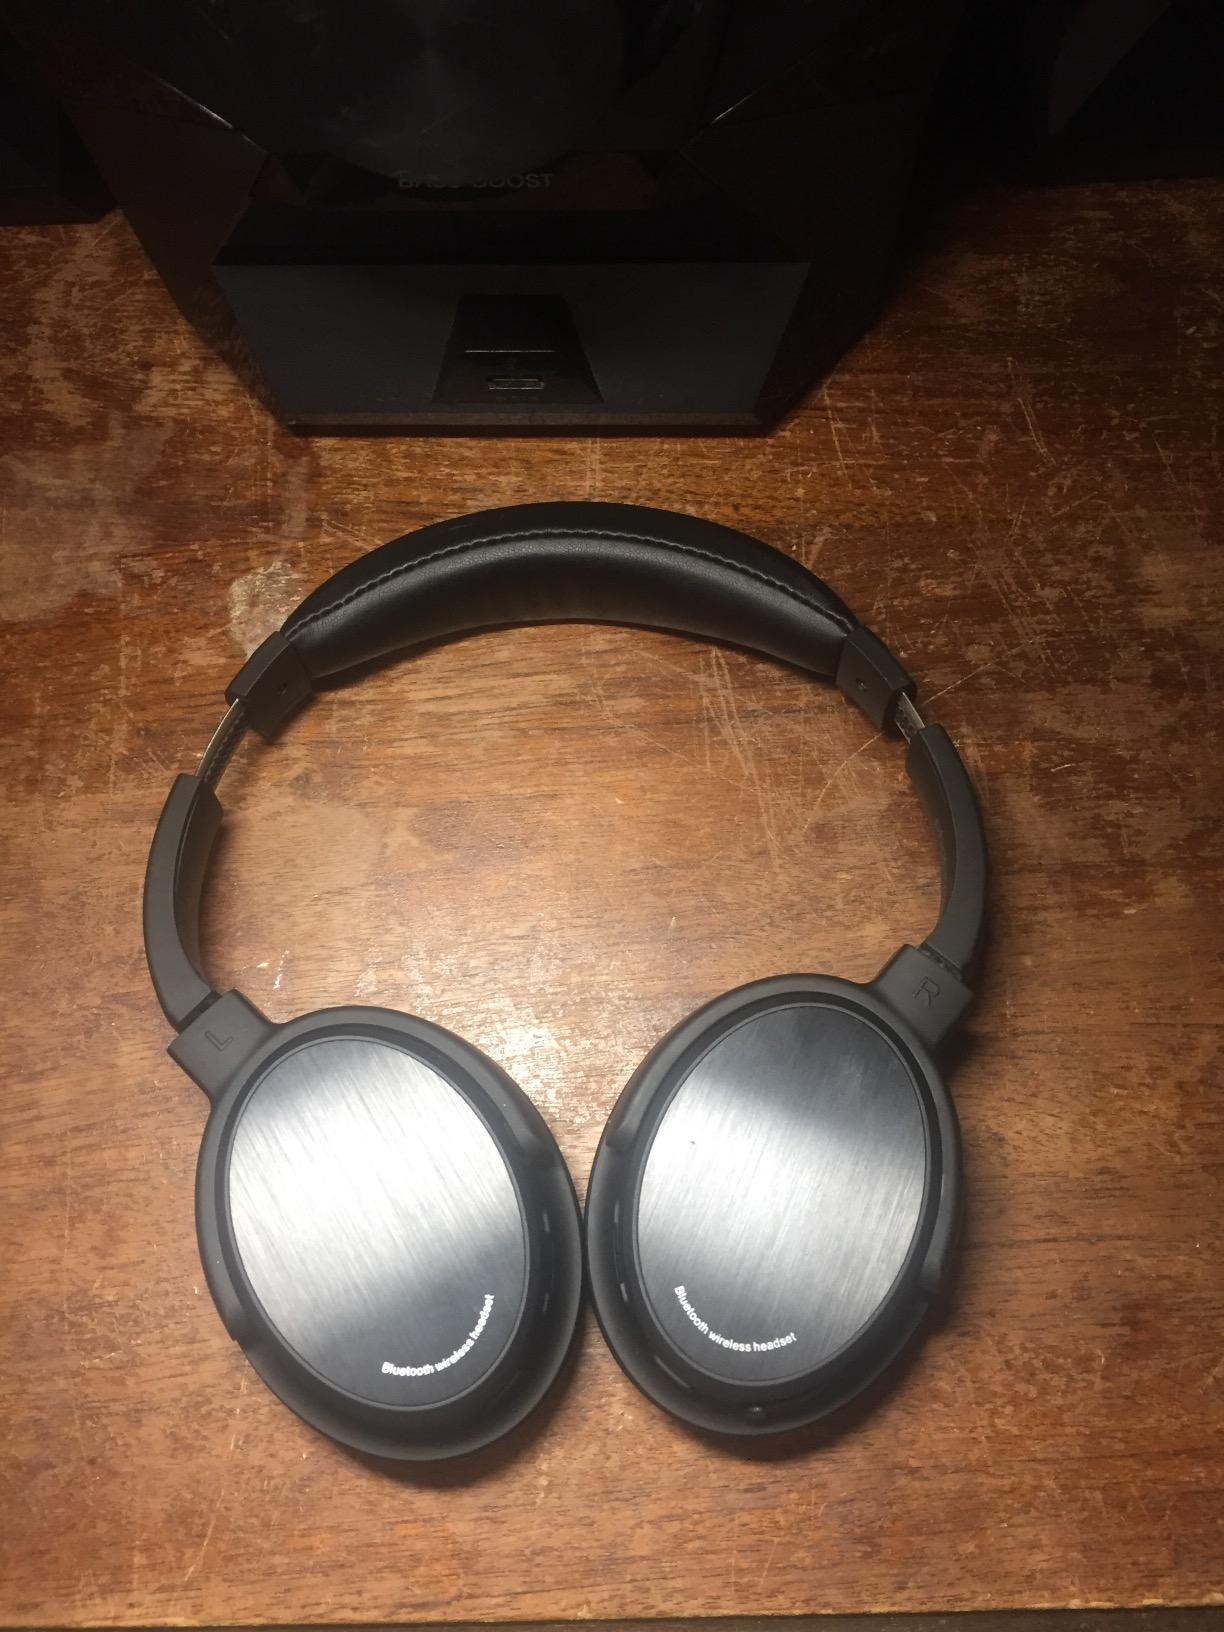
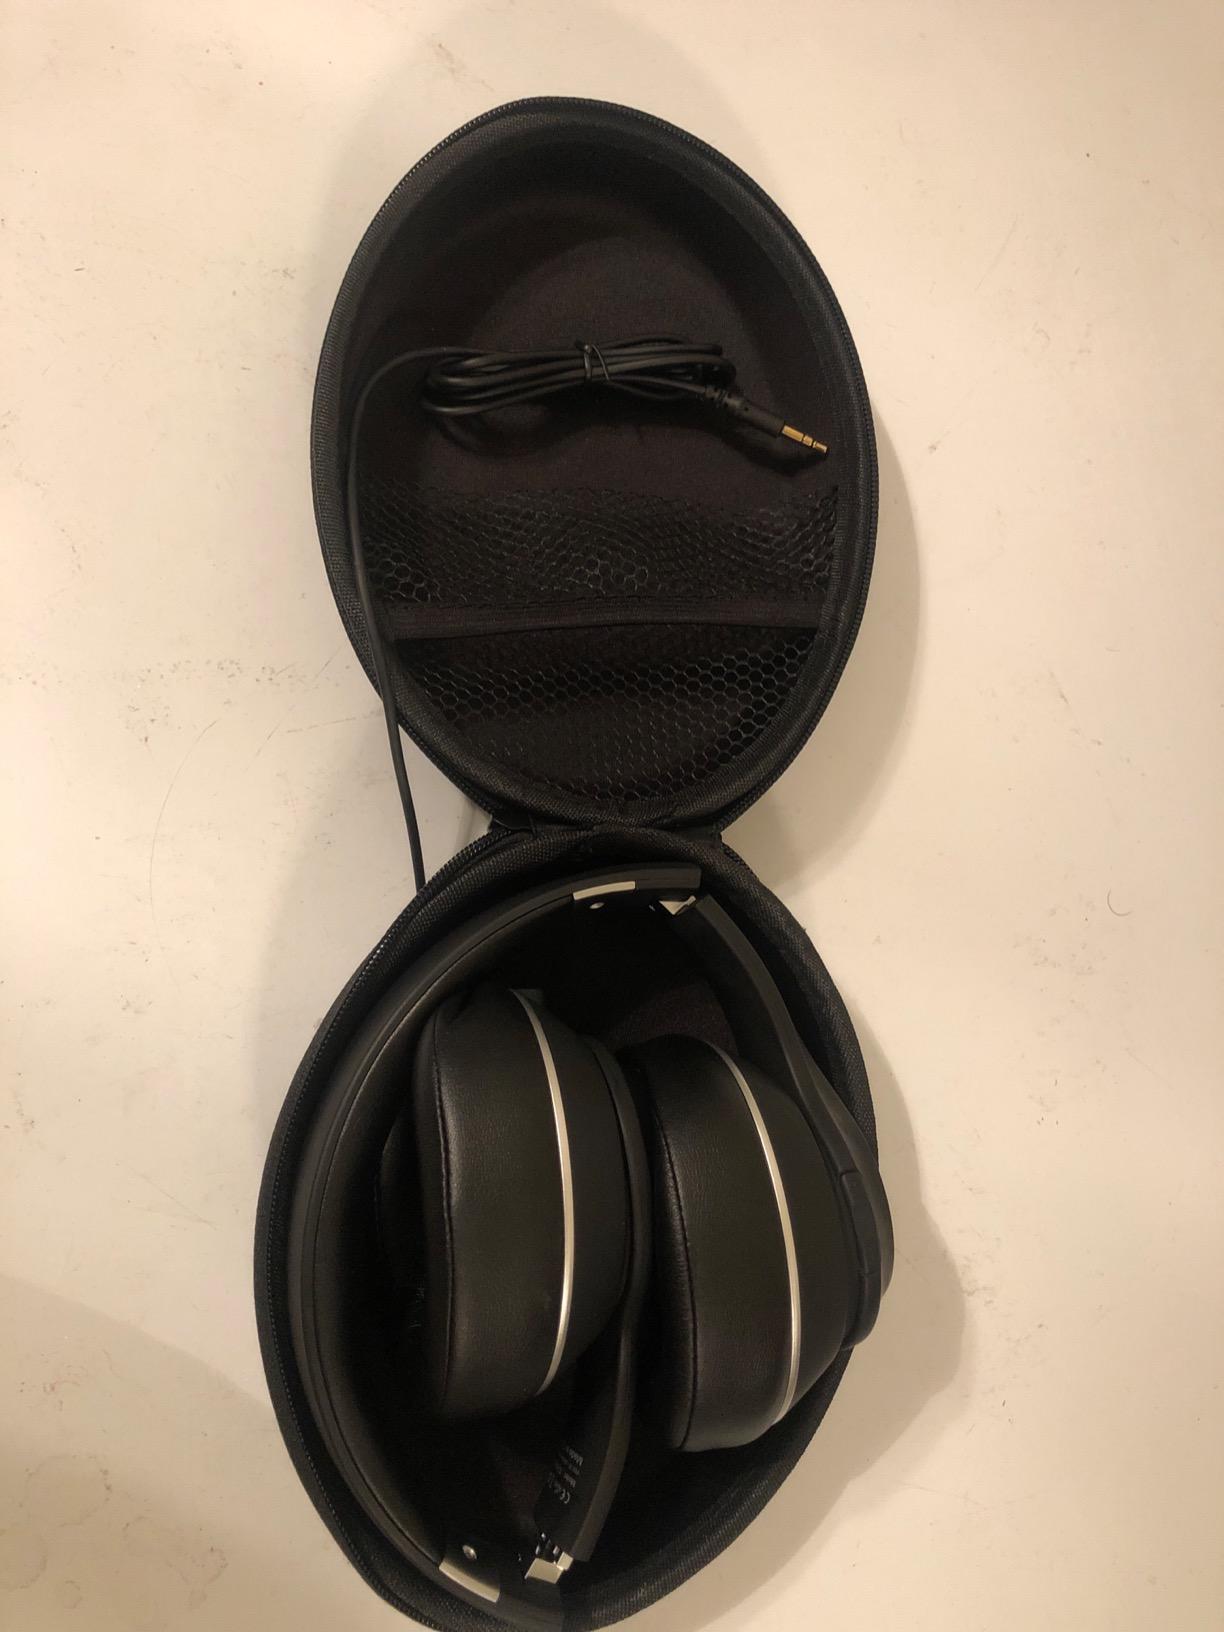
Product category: headphones
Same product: no